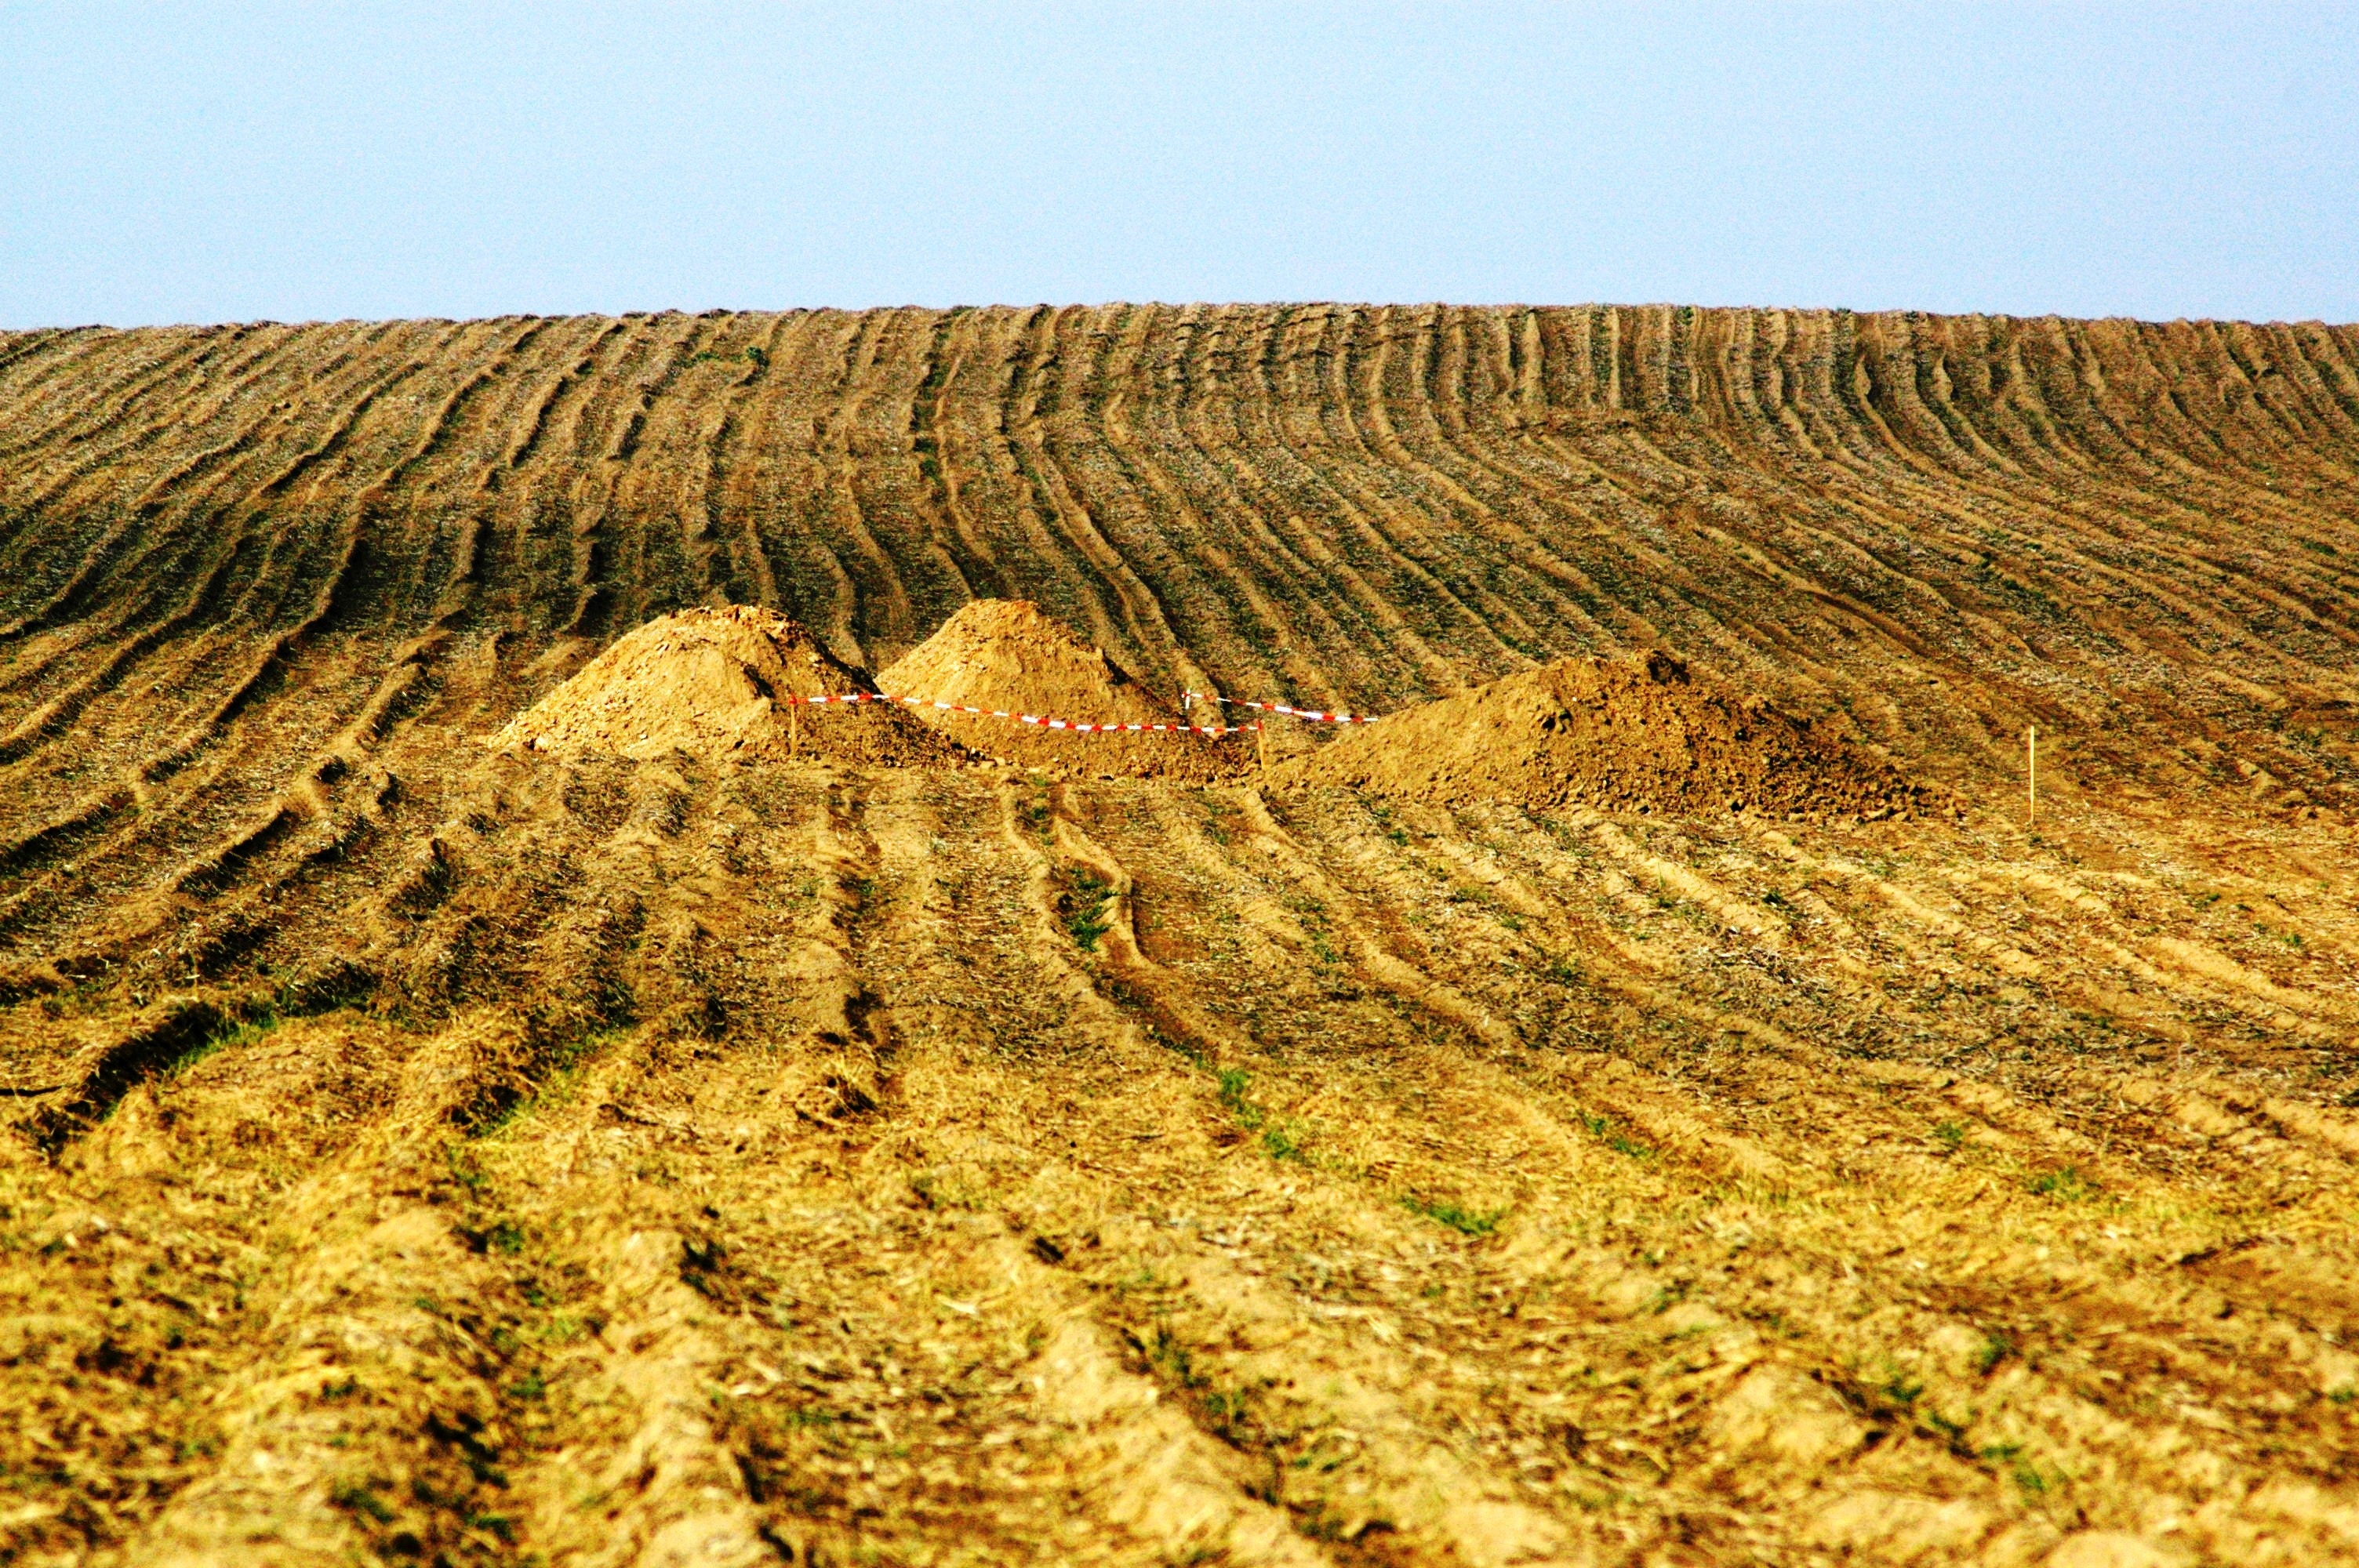
work, horizon, field, prairie, food, crop, soil, agriculture, plain, furrow, grassland, badlands, plateau, ecosystem, excavation, steppe, natural environment, grass family